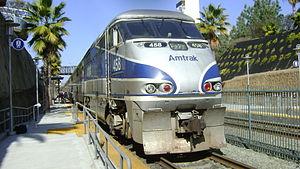
La gare de Solana Beach est une gare ferroviaire Américaine de la Pacific Surfliner, située à Solana Beach en Californie.